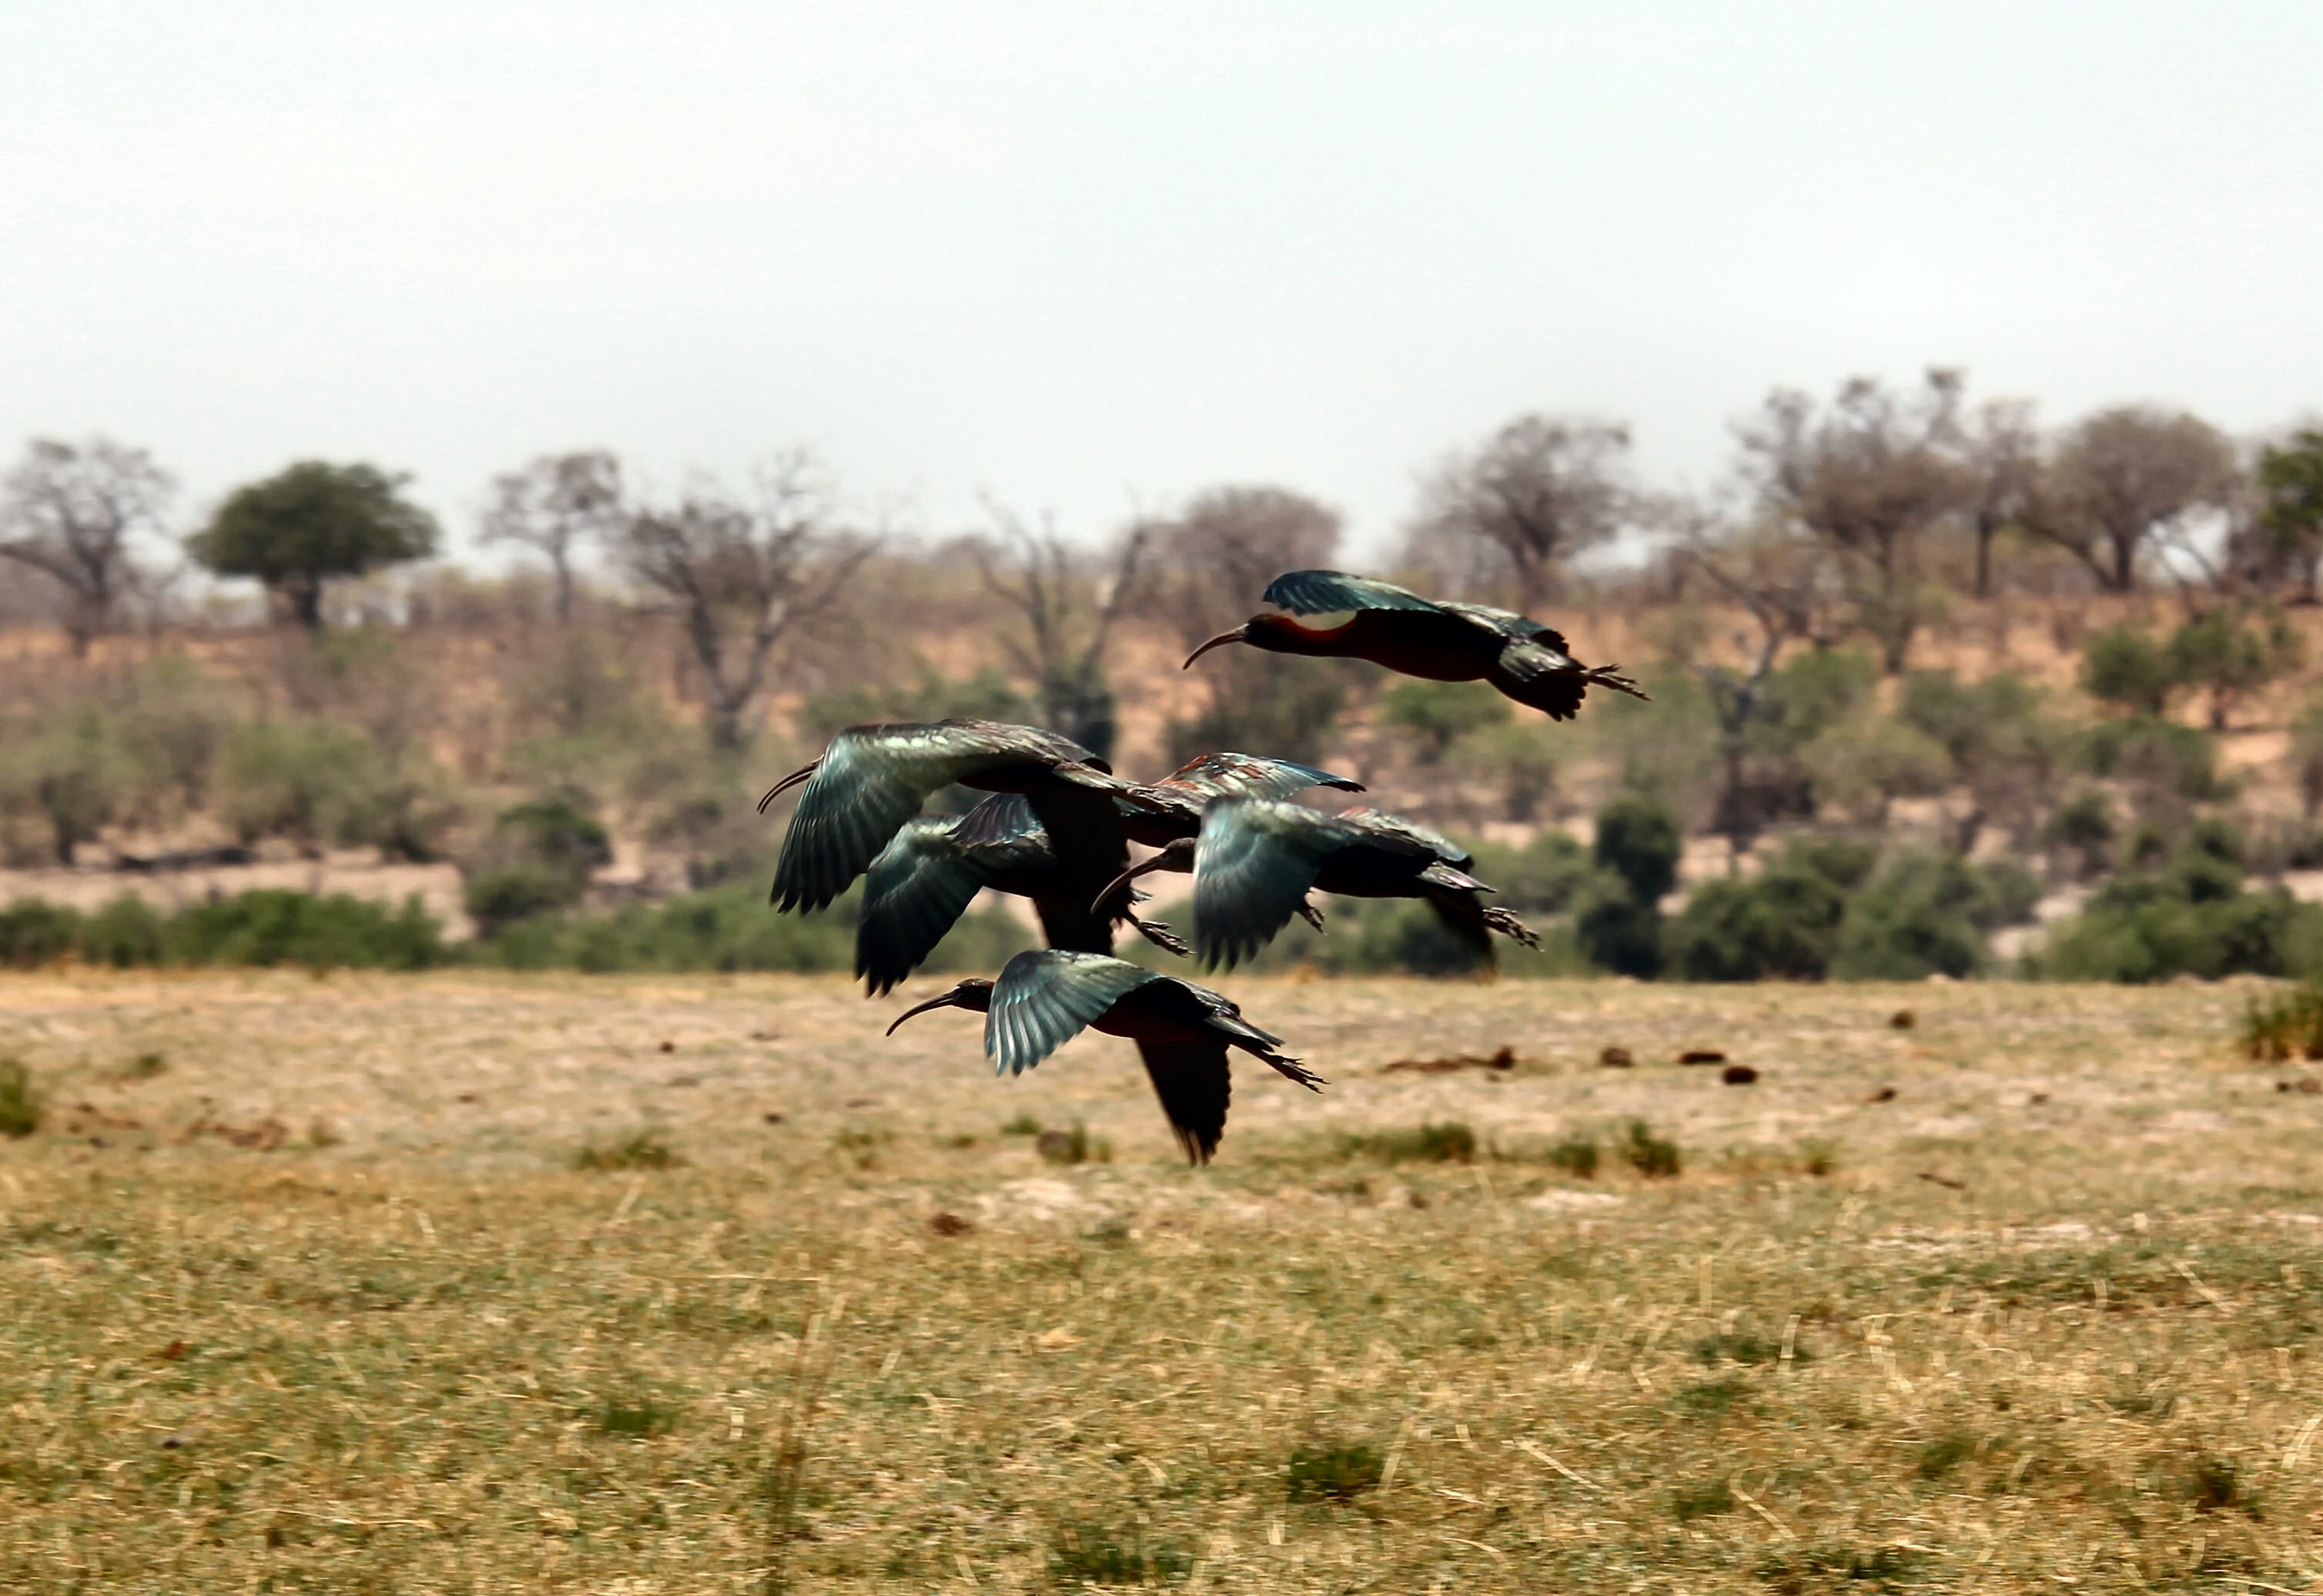
grass, bird, field, animal, fly, wildlife, wild, environment, beak, color, flight, ostrich, avian, stork, plumage, bird of prey, outdoors, birds, savannah, feathers, wings, vertebrate, beautiful, vulture, safari, ciconiiformes